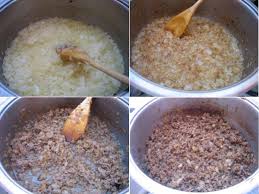
Yemek: icli_kofte